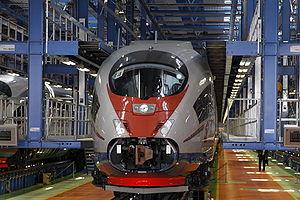
Le Sapsan, en cyrillique Сапсан, est un service commercial ferroviaire russe, qui utilise depuis sa création des rames à grande vitesse Velaro RUS. Ces rames, construites par Siemens, sont spécialement conçues pour rouler jusqu'à 250 km/h, sur une voie d'écartement large, et par des températures très froides allant jusqu'à −40 °C.